The Holocaust in German-occupied Serbia

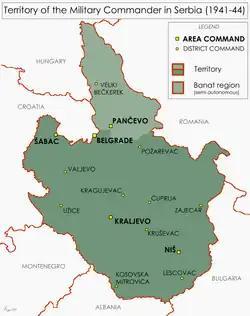
Territory of the Military Commander in Serbia

Yugoslav Foreign Secretary Anton Korošec, who was Roman Catholic priest and leader of Slovenian conservatives, stated in September 1938, that "Jewish issue did not exist in Yugoslavia…. Jewish refugees from the Nazi Germany are not welcome here." In December 1938 Rabbi Isaac Alkalai, the only Jewish member of government was dismissed from the government.